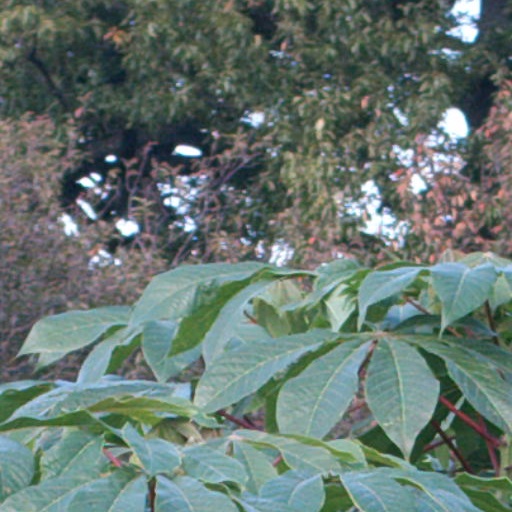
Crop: cassava